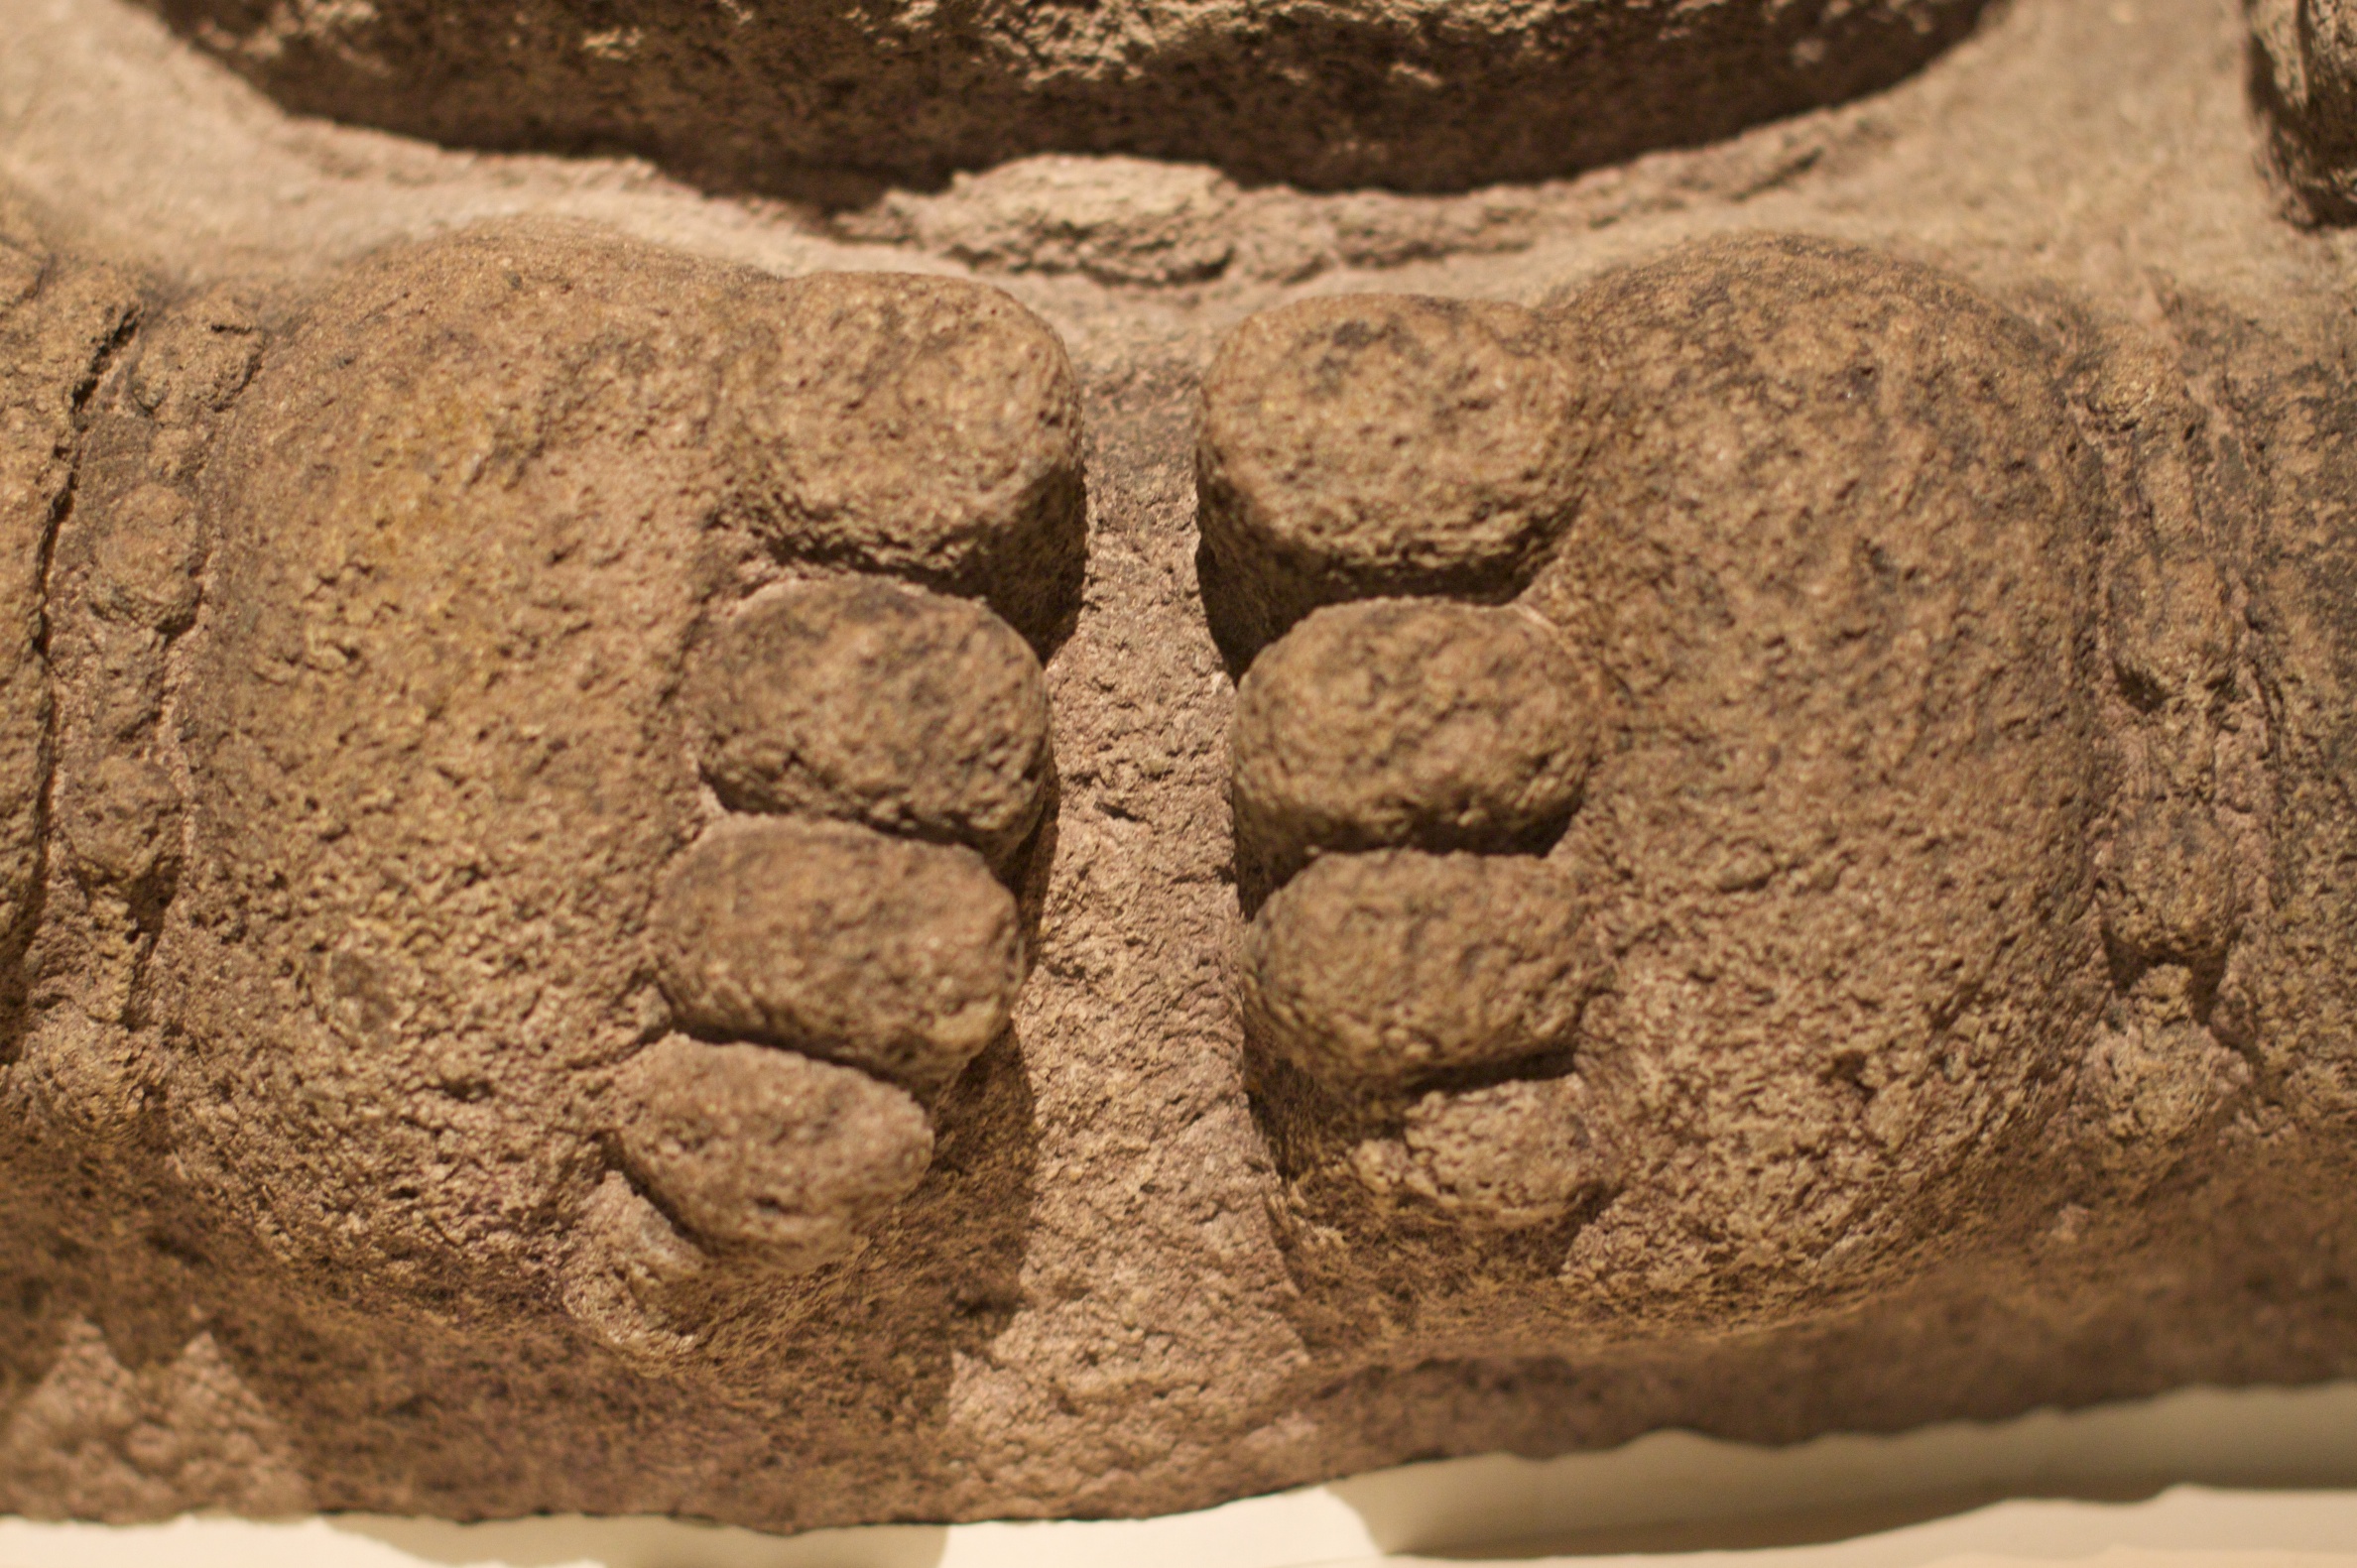
sand, rock, soil, material, art, geology, carving, ancient history